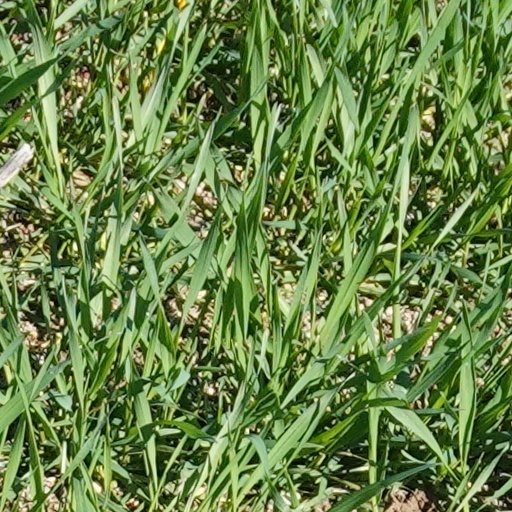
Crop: wheat